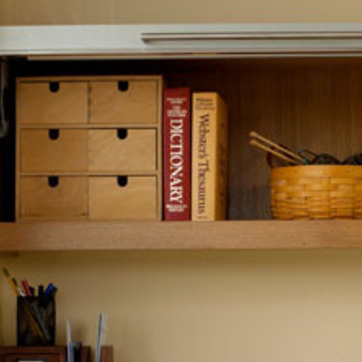
Material: paper